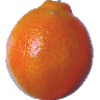
Label: tangelo